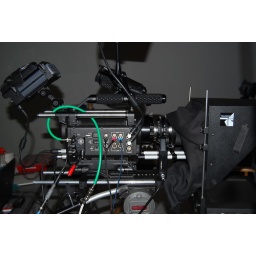
Toyota commercial in studio on blue screen